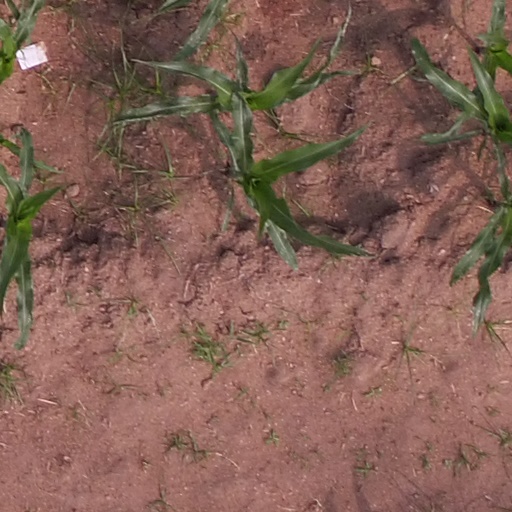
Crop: maize; corn